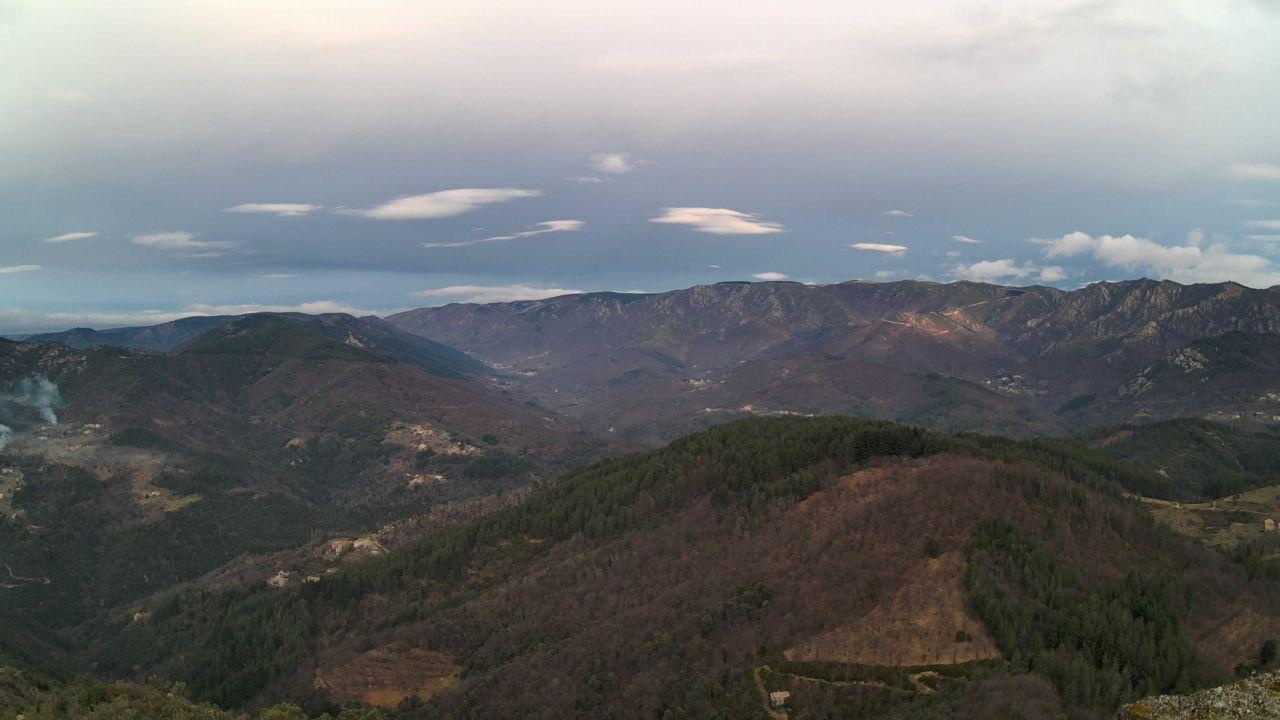
Fire: no
Smoke: yes